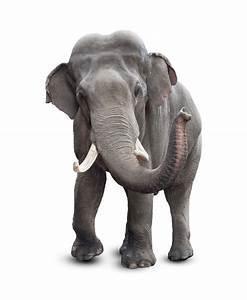
elephant